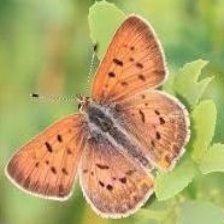
Species: PURPLISH COPPER
Butterfly family (ImageNet category): lycaenid_butterfly